Citroën C5

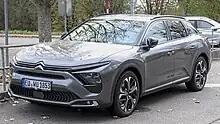
Citroën C5 X

The new C5 X was revealed in the United Kingdom in July 2022. It will be sold in various markets, such as Australia and Europe. It uses the C5 nameplate, but is now a larger mid-size crossover SUV.